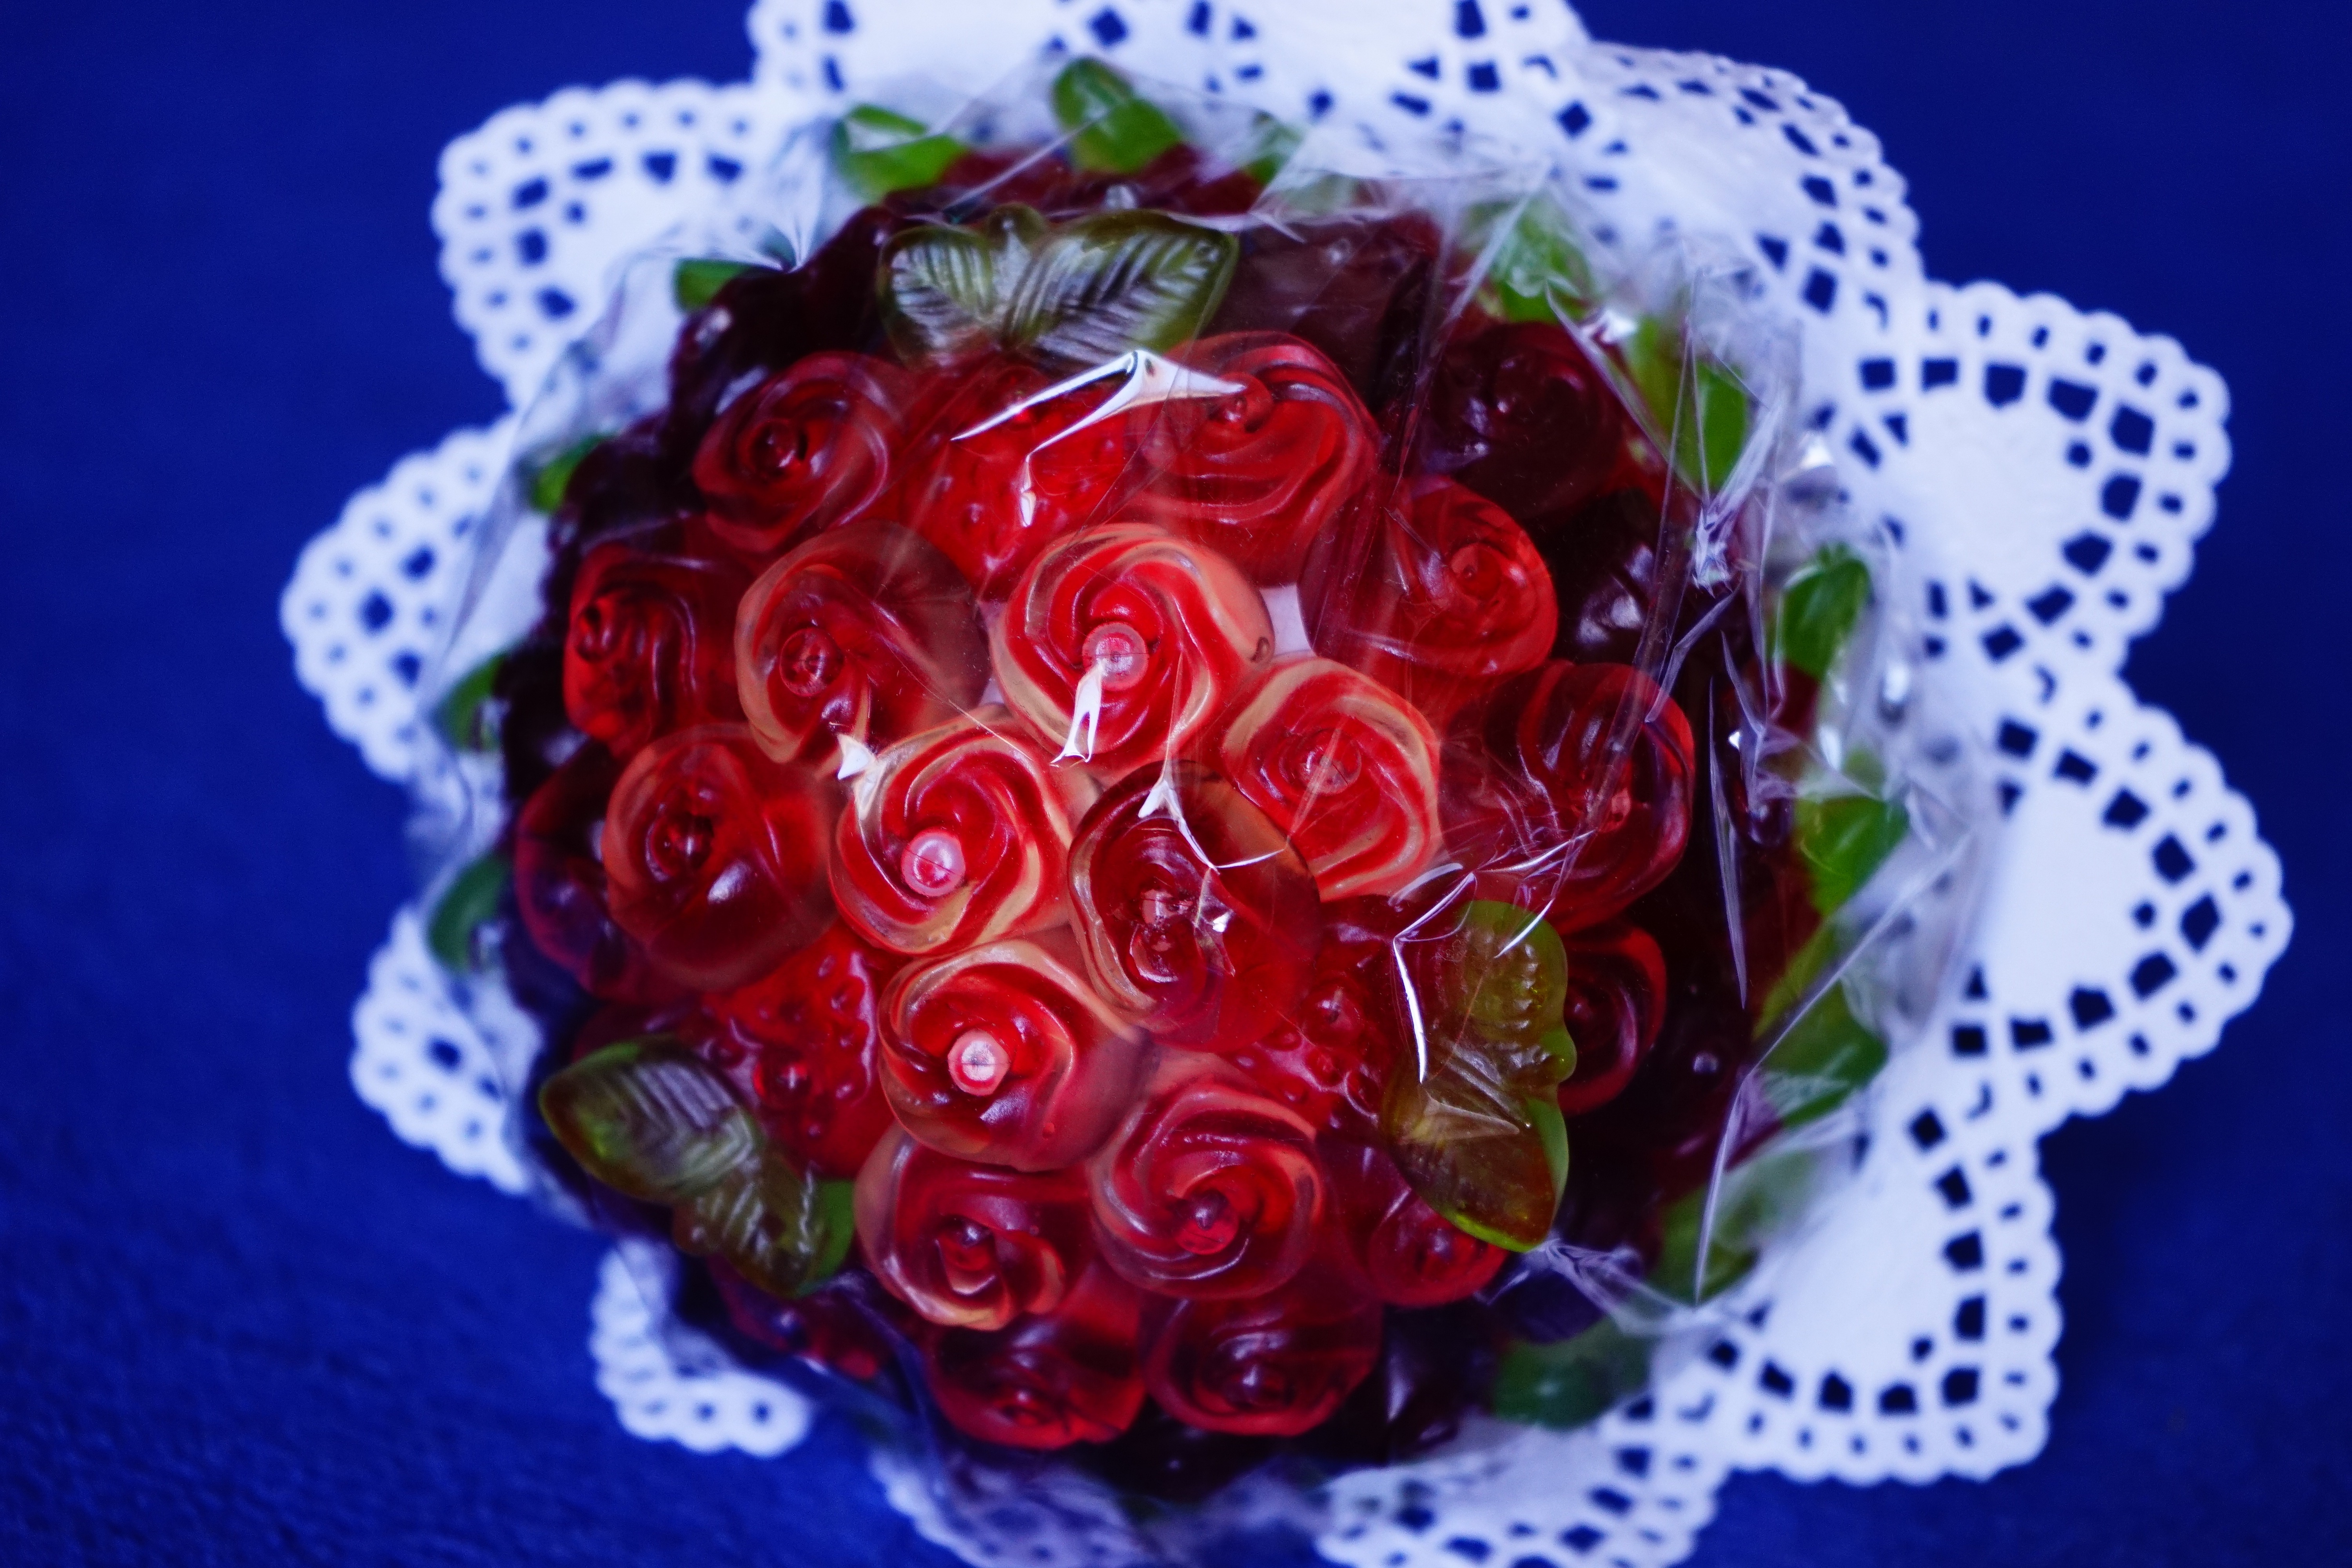
plant, sweet, flower, petal, love, bouquet, rose, food, red, produce, romance, romantic, delicious, roses, art, luck, floristry, valentine's day, flowering plant, garden roses, red roses, flower bouquet, gummi bears, fruit jelly, floral design, land plant, flower arranging, gummi bears strau